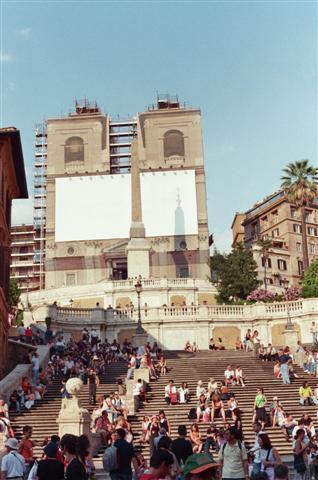
Weather: sun or clear